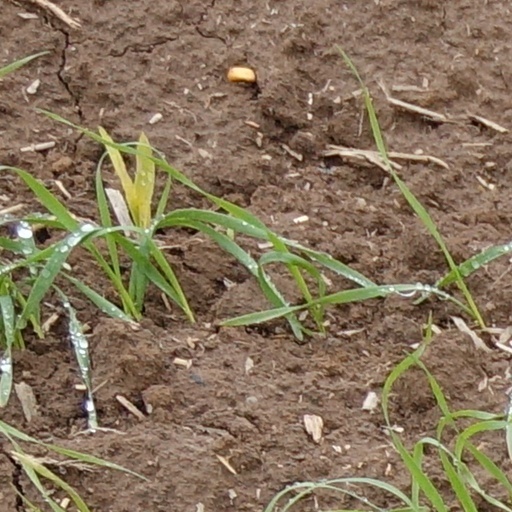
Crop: wheat